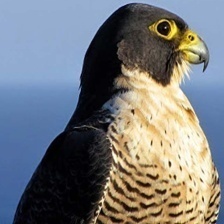
Species: PEREGRINE FALCON
Scientific name: FALCO PEREGRINUS